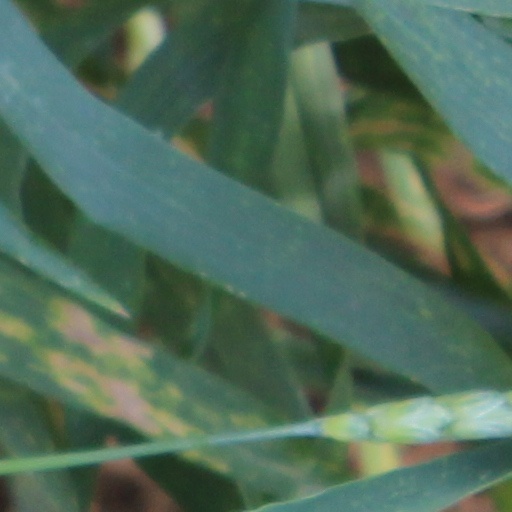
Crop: wheat